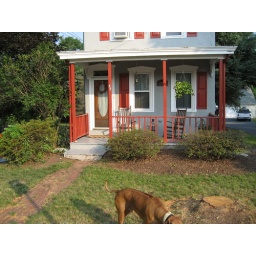
The bushes in front and the small tree to the left of the house we want cleared out.